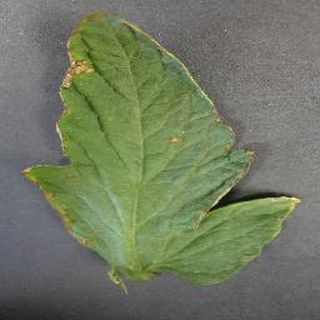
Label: tomato_bacterial_spot